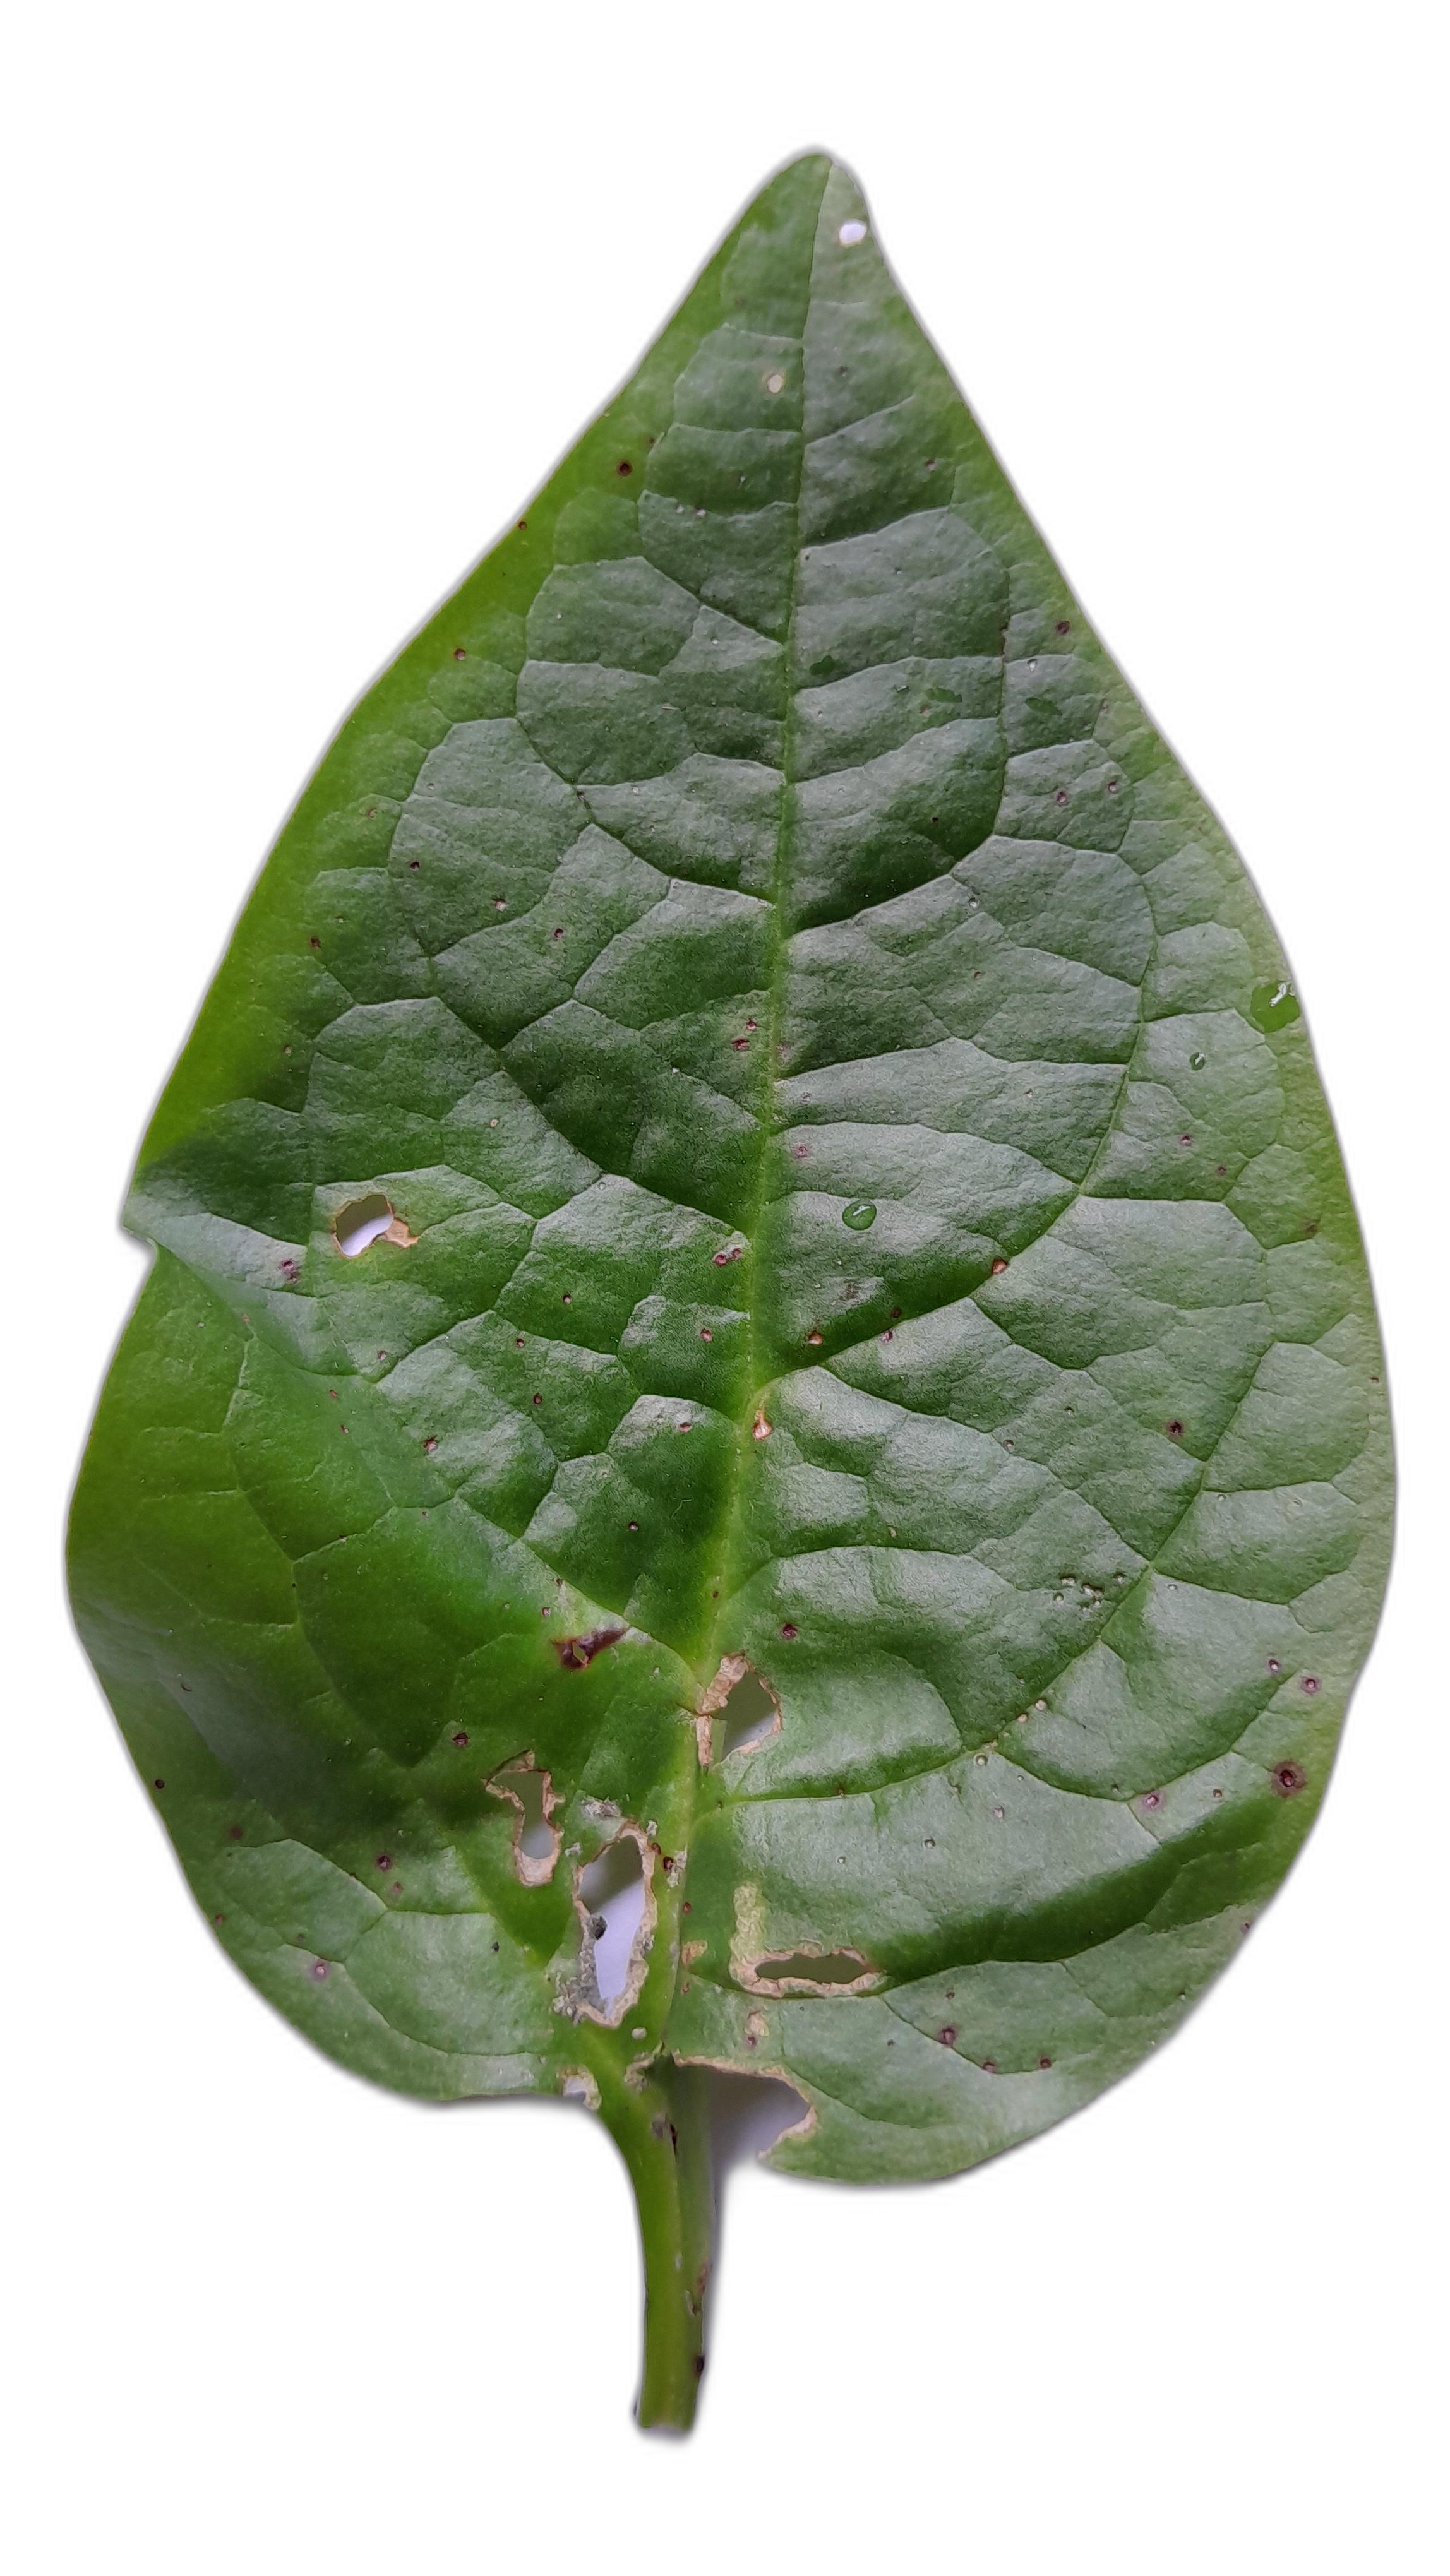
Label: Anthracnose